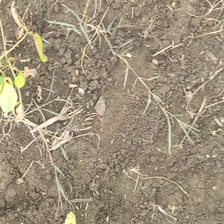
Weed species: Harali_(Cynodon_dactylon)